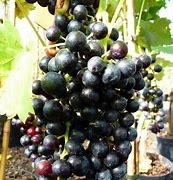
Label: grape